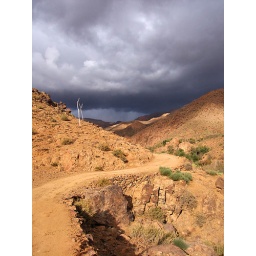
Stormy clouds along a winding road in the Anti-Atlas, Morocco.